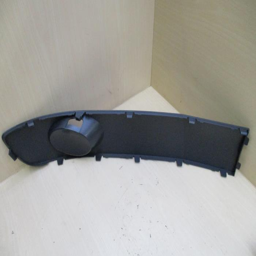
front bumper , left - side component from a transporter